Piano Phase

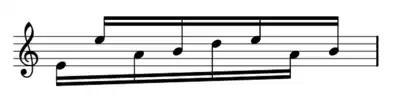
Second motive: 8 semiquavers grouped 2x4

The second pianist then fades out, leaving the first playing the original twelve-note melody. The first pianist adjusts the bottom part to a four-note motif, which changes the pattern to an 8-note repeating pattern. The second pianist re-enters, but with a distinct 8-note pattern. The phasing process begins again; after the full eight cycles, the first pianist fades out, leaving one eight-note melody playing. The section ends at measure 26.